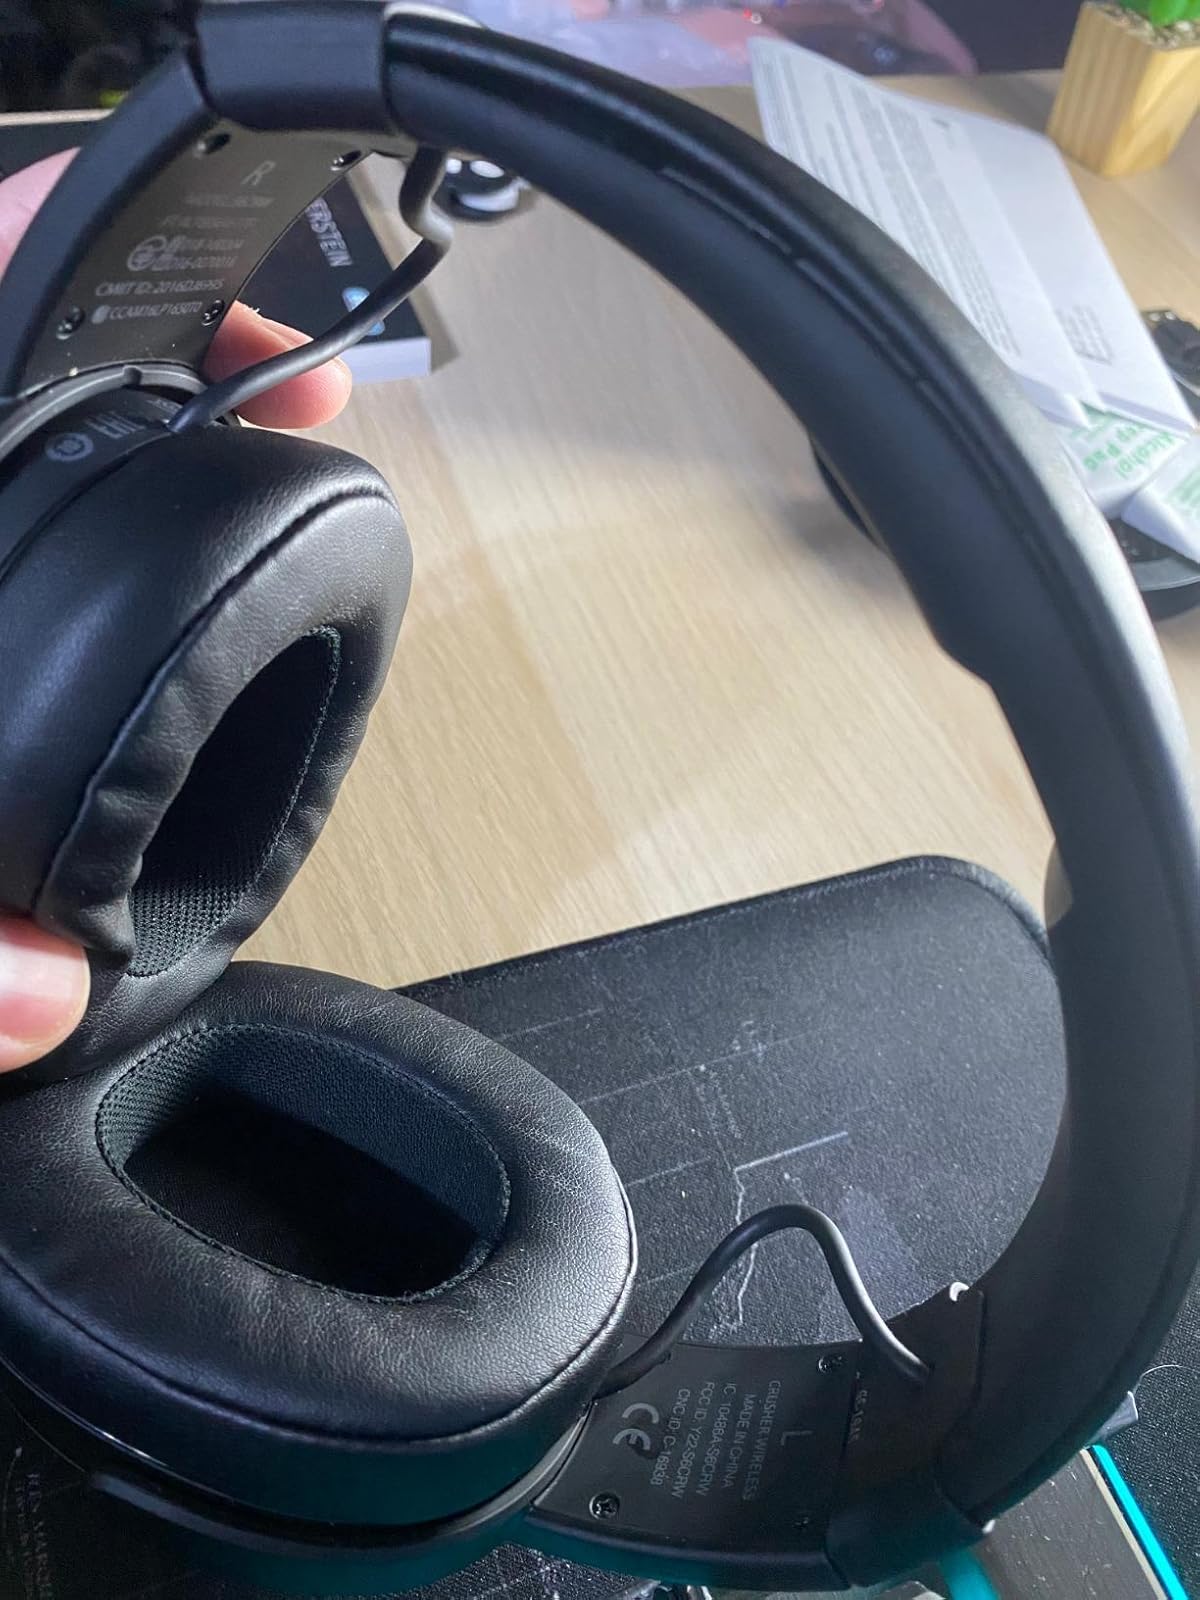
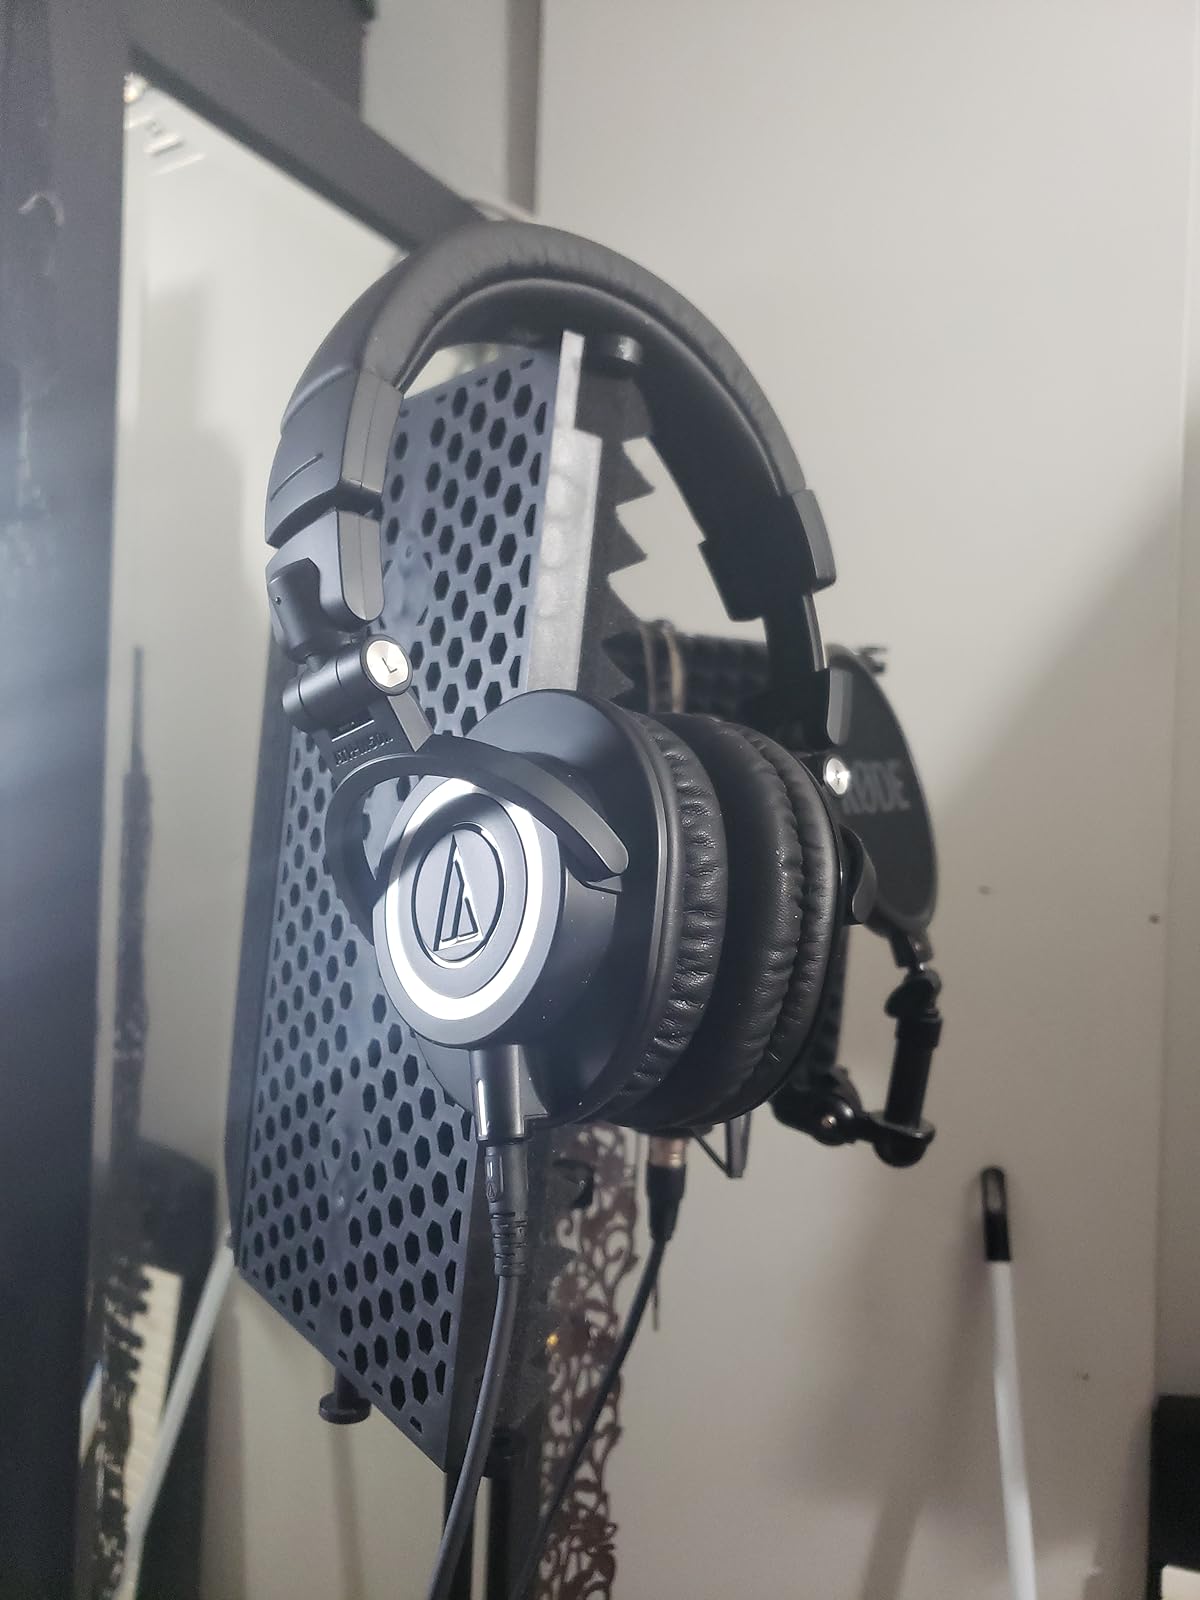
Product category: headphones
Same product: no